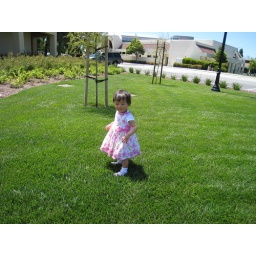
Isabelle in cute dress